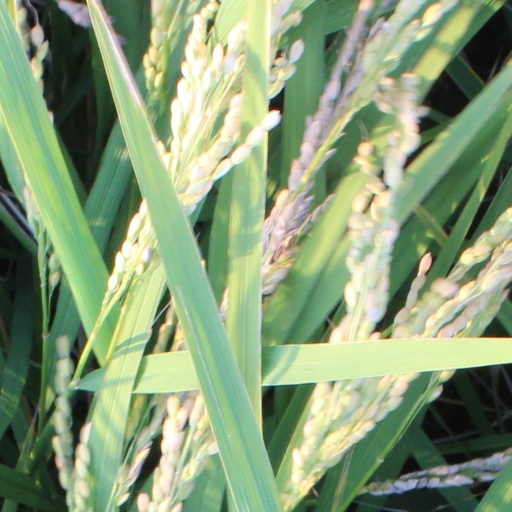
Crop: rice